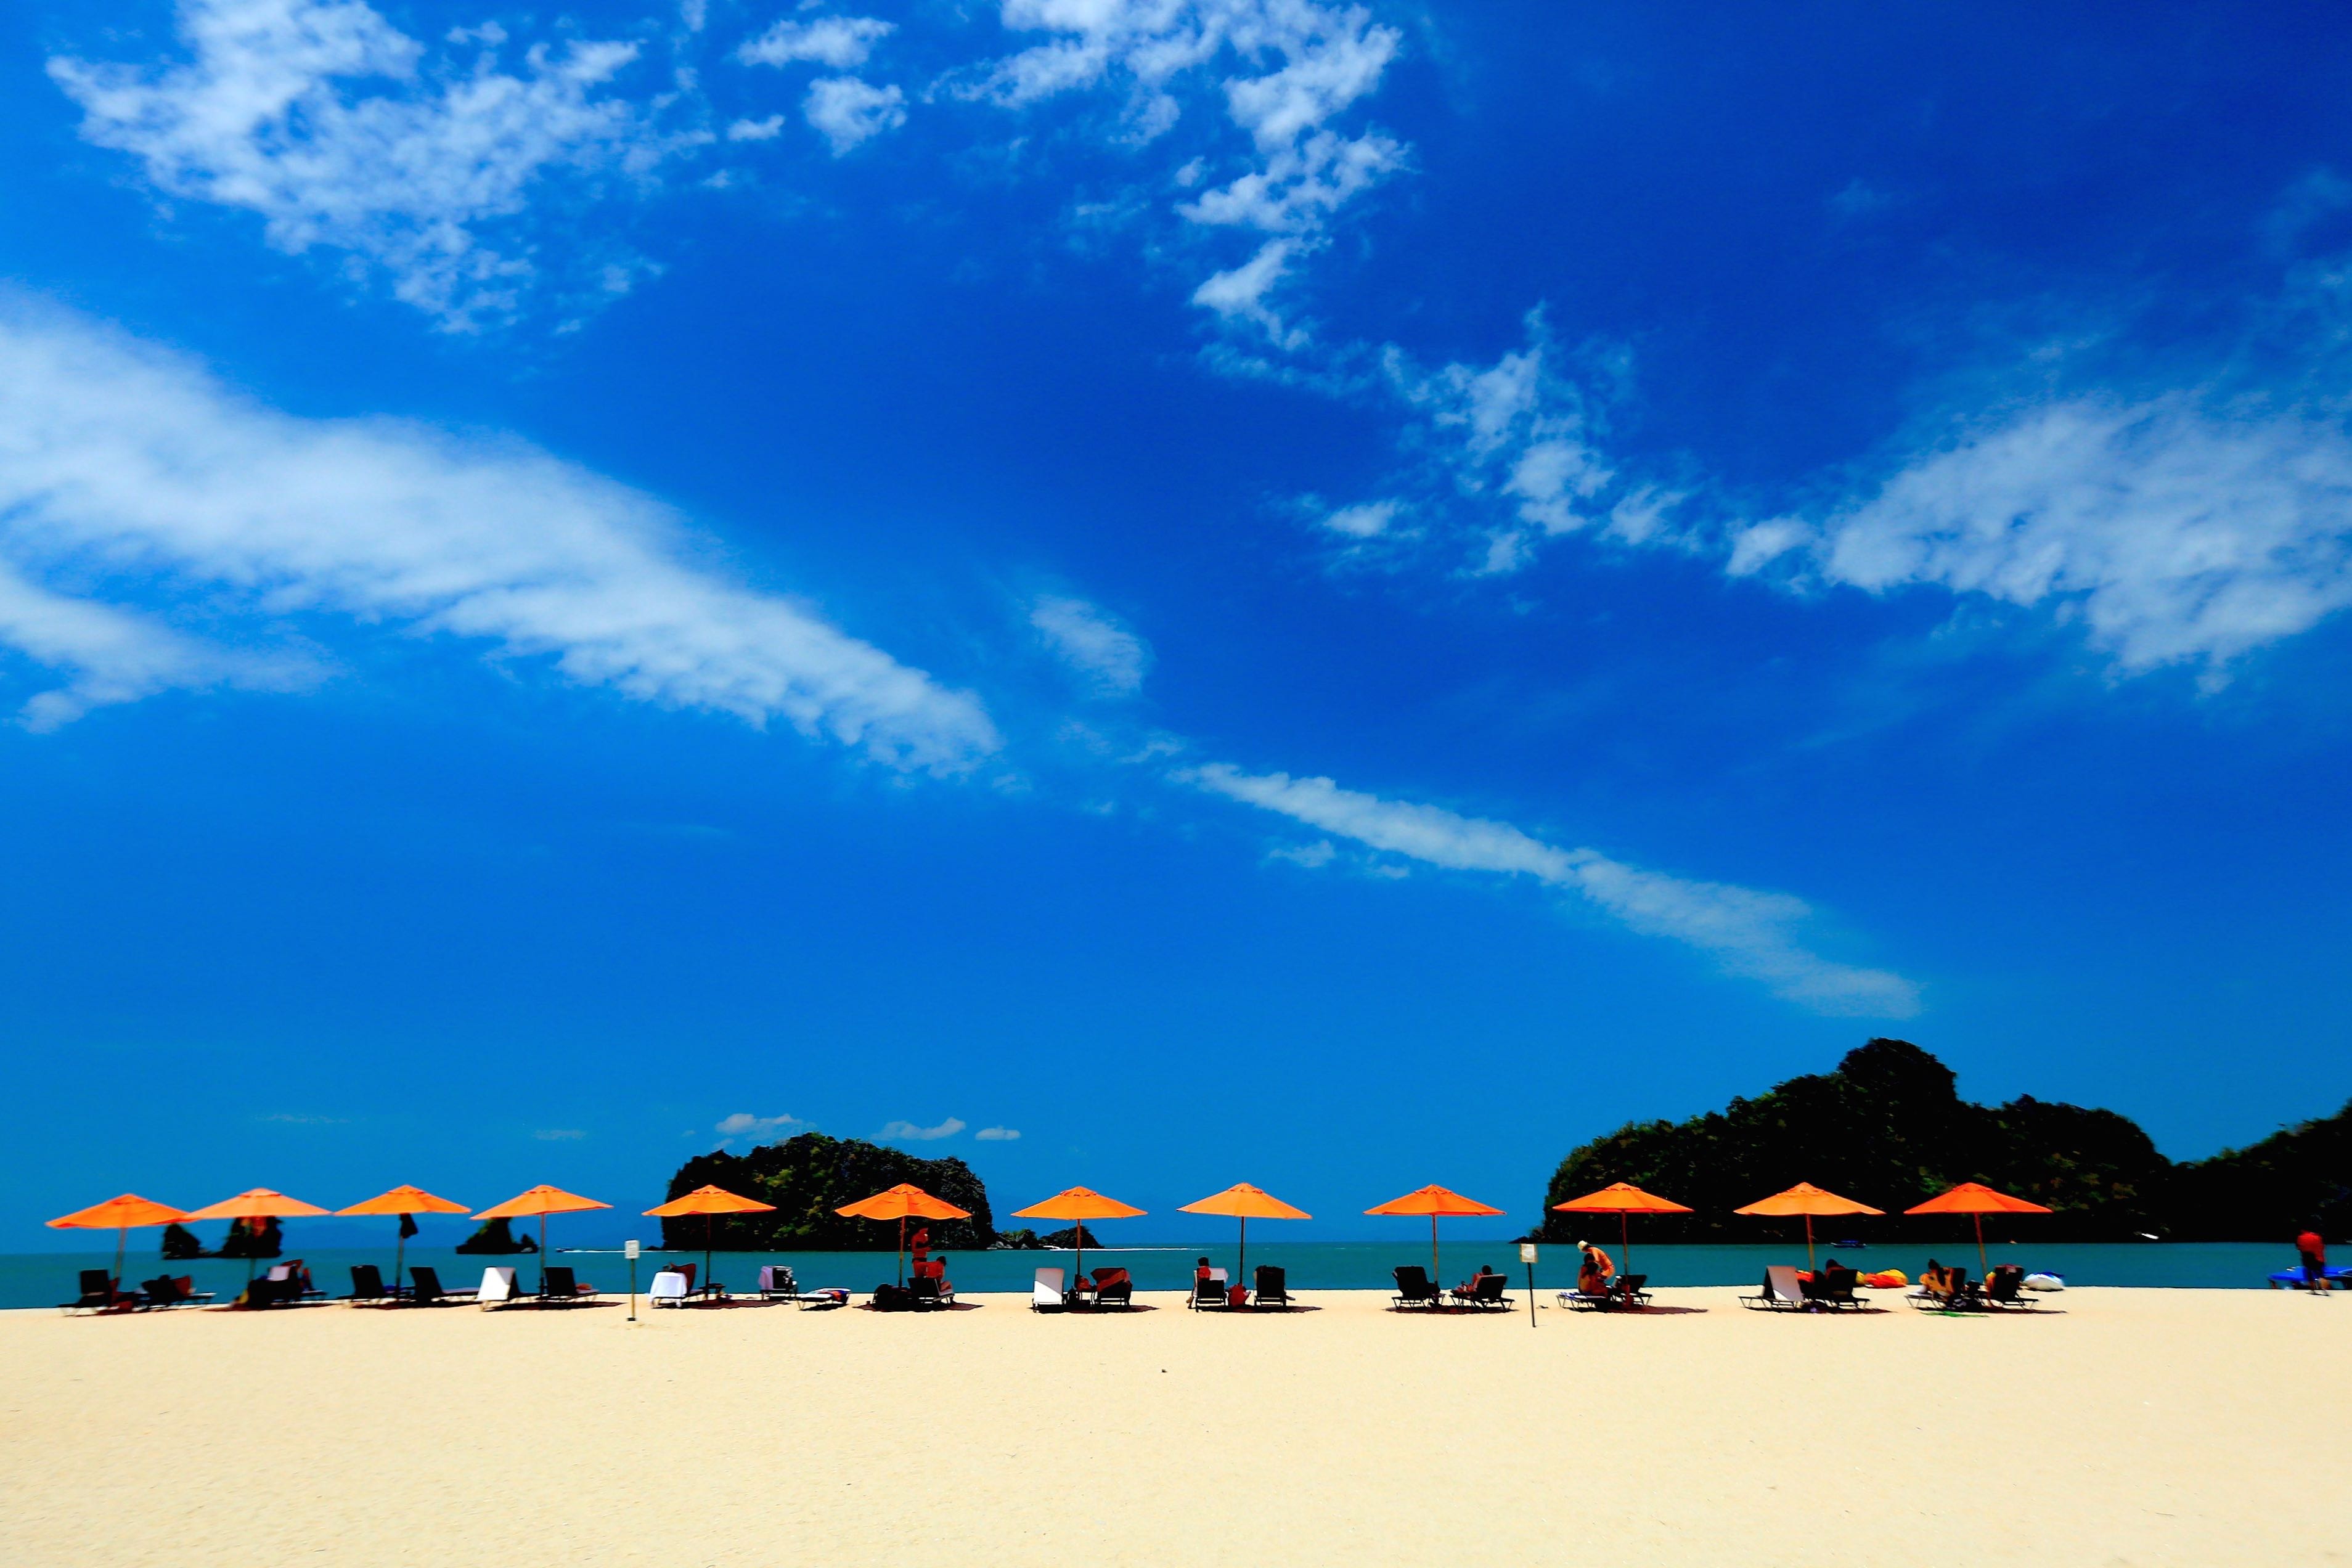
beach, sea, coast, ocean, horizon, cloud, sky, dusk, blue, blue sky, langkawi